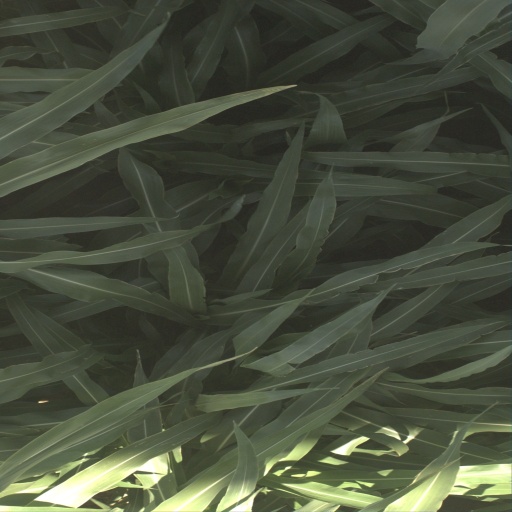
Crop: sorghum